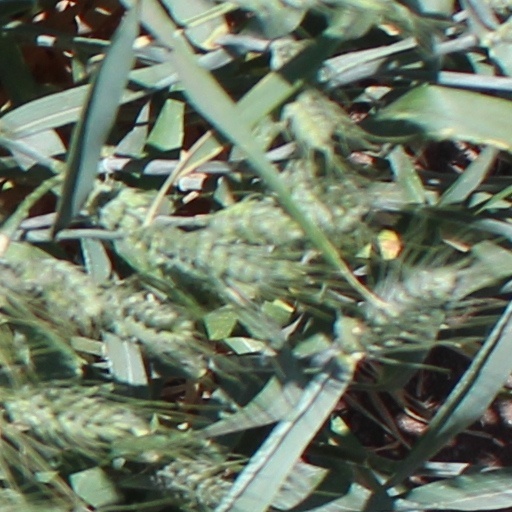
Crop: wheat